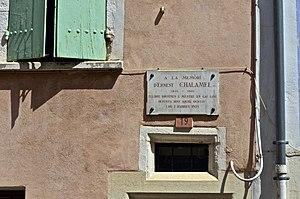
Plaque commémorant le félibre Ernest Chalamel, à Dieulefit (Drôme)
Dieulefit est une commune française située dans le département de la Drôme en région Auvergne-Rhône-Alpes.